Princess Auguste of Bavaria (1875–1964)

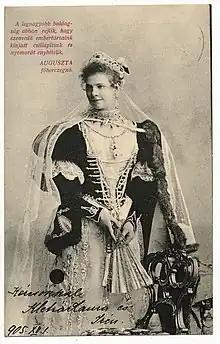
Photo by Sándor Strelisky Budapest, 1910

Princess Auguste of Bavaria (28 April 1875 – 25 June 1964) was a member of the Bavarian Royal House of Wittelsbach and the wife of Archduke Joseph August of Austria.